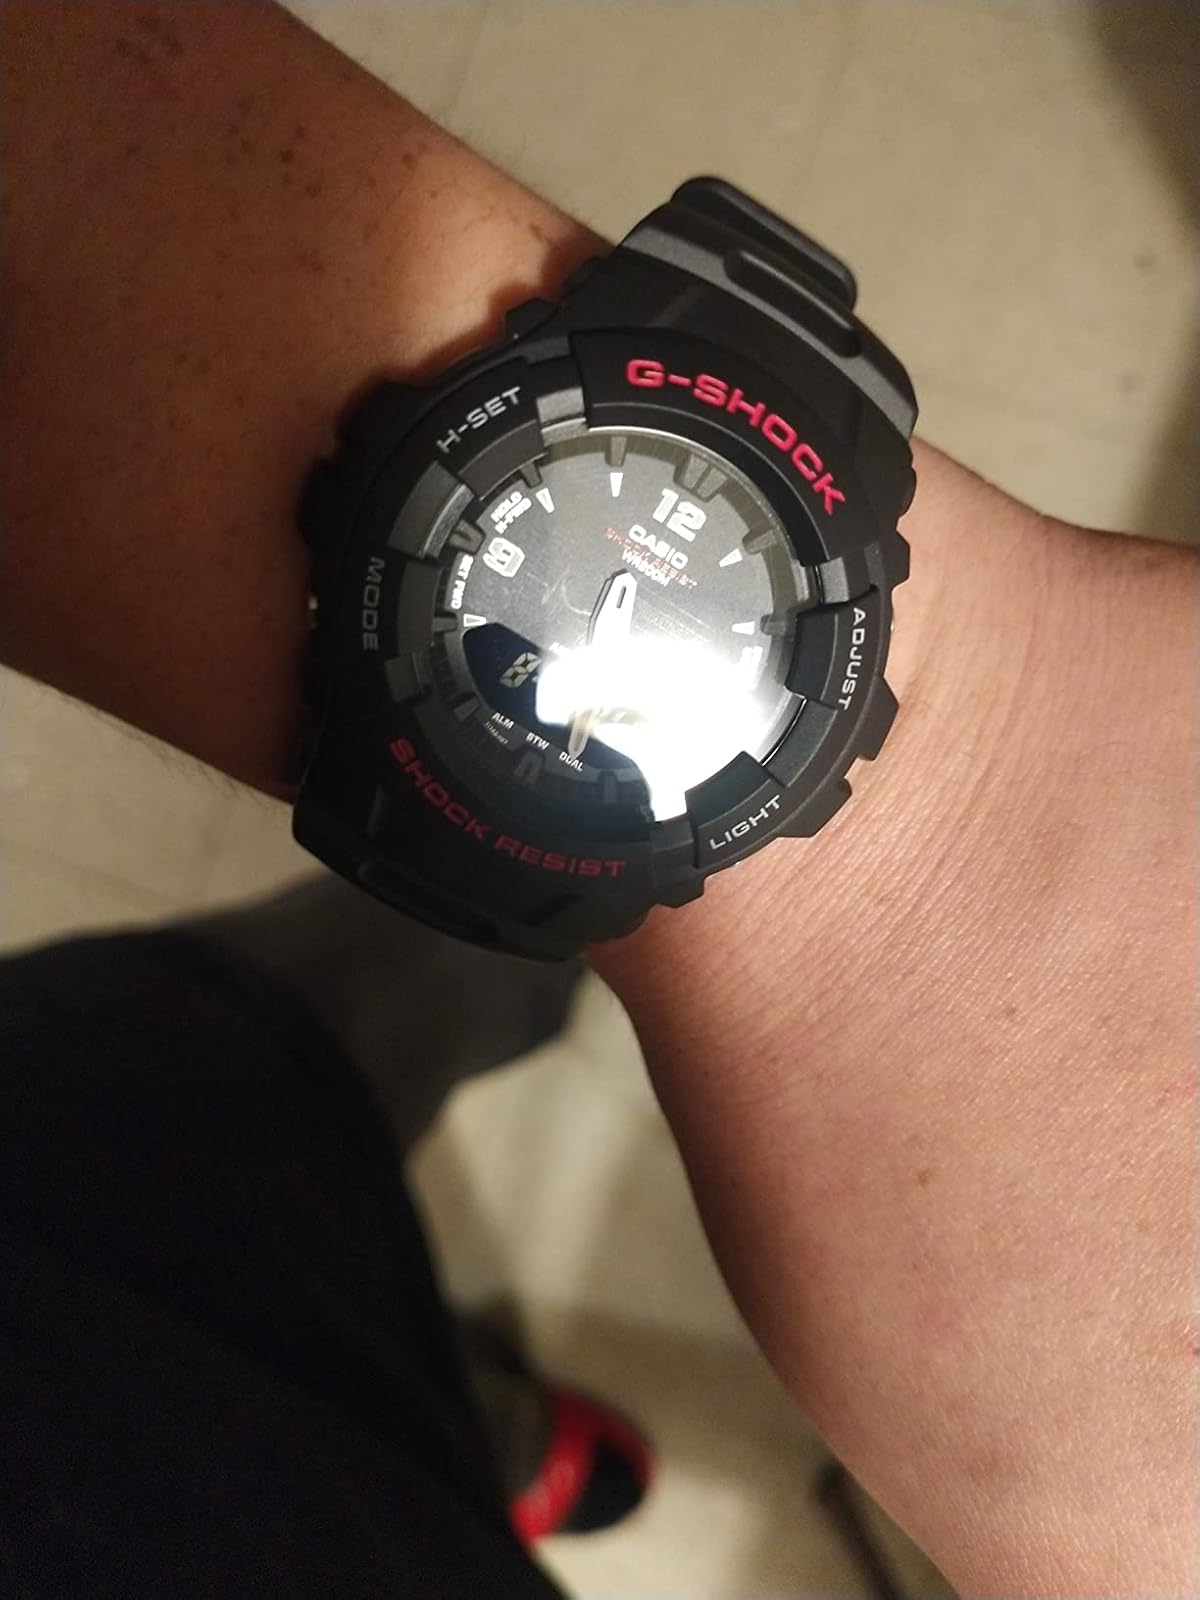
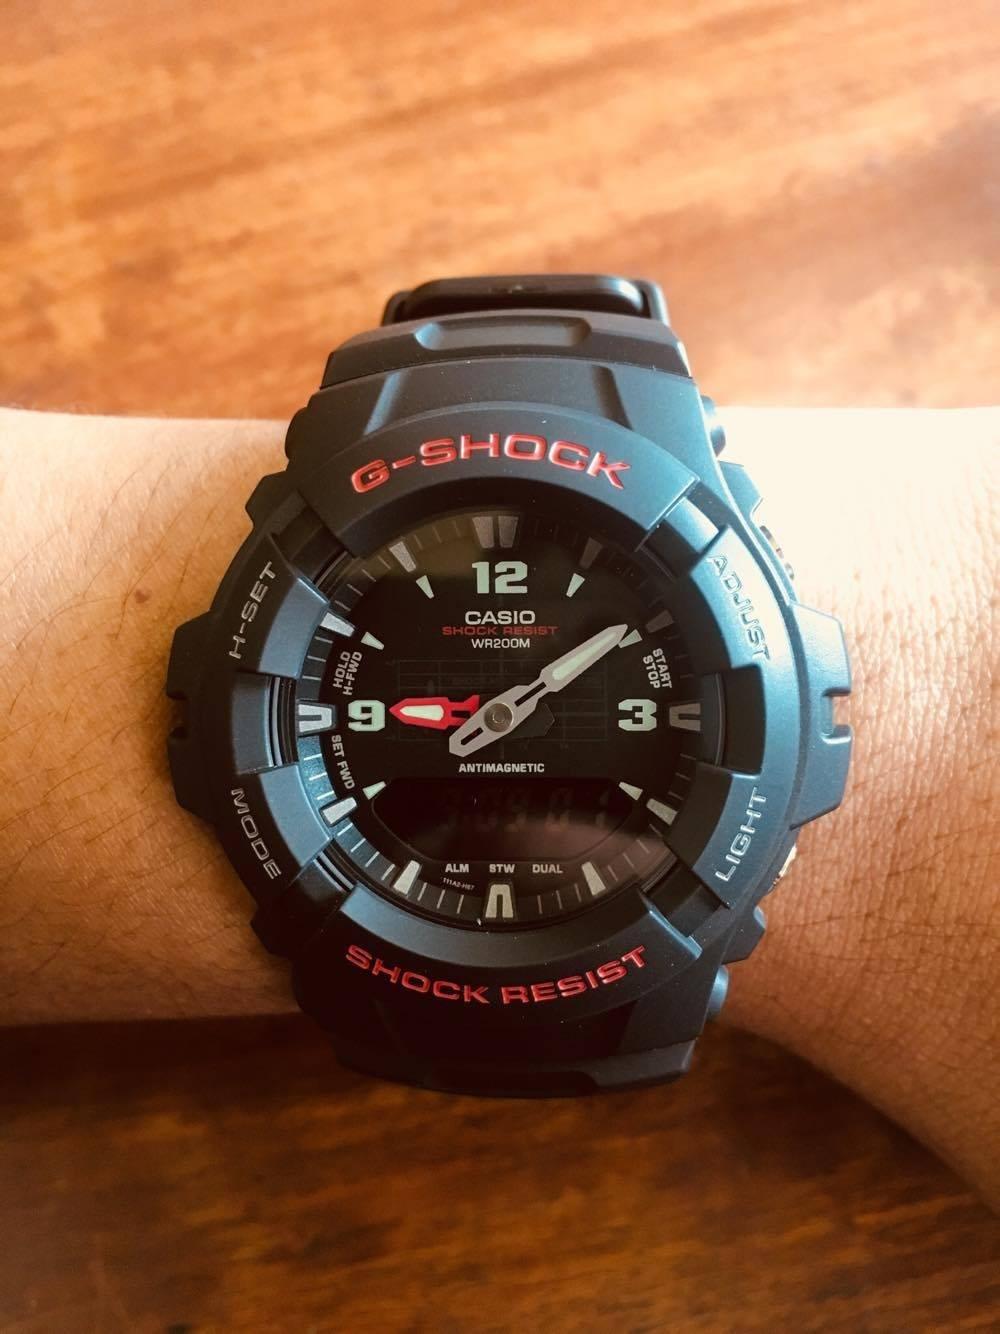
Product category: accessories_watch
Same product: yes